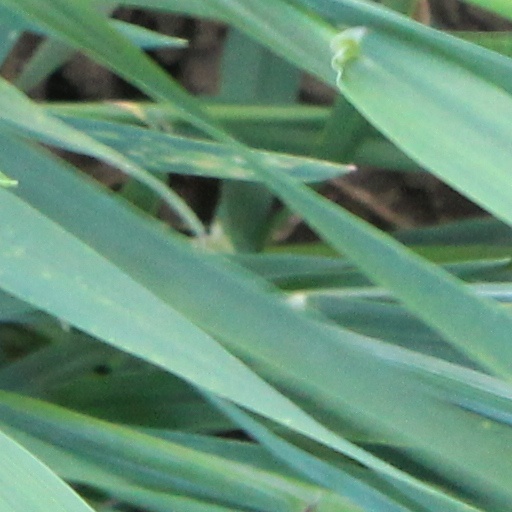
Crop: wheat